CBS News Roundup

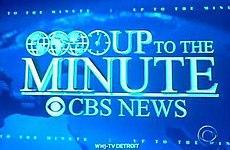
Former "Up to the Minute" title card.

The program's history traces back to the launch of the network's first overnight news program, "CBS News Nightwatch", which premiered on October 3, 1982; that program was originally anchored by Christopher Glenn, Felicia Jeter, Karen Stone and Harold Dow, who were later joined by Mary Jo West. In 1984, production of "Nightwatch" moved from New York City to Washington, D.C., at which time Charlie Rose (who later returned to CBS News as co-anchor of "CBS This Morning") and Lark McCarthy became the program's anchors. "Nightwatch"'s format was a hybrid of a traditional newscast and an interview and debate show; during the original 1982 format, local affiliates had the option of inserting local news updates into the program.